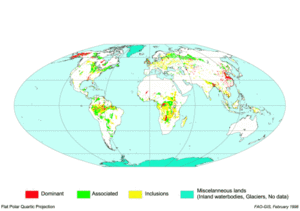
Le Gleysol est un sol de type de zone humide qui, à moins d'être drainé, est saturé d'eau souterraine pendant des périodes suffisamment longues pour développer une palette de couleurs gléiques caractéristiques rougeâtres, brunâtres ou jaunâtres à la surface des particules de sol et / ou dans les horizons supérieurs du sol mélangés à des couleurs grisâtres / bleuâtres à l'intérieur des peds et / ou plus profondément dans le sol.